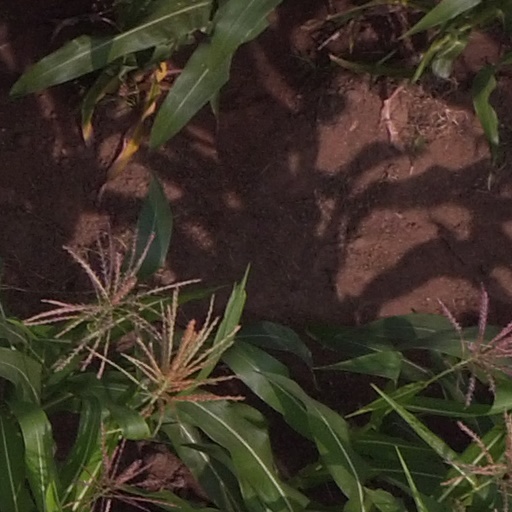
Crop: maize; corn